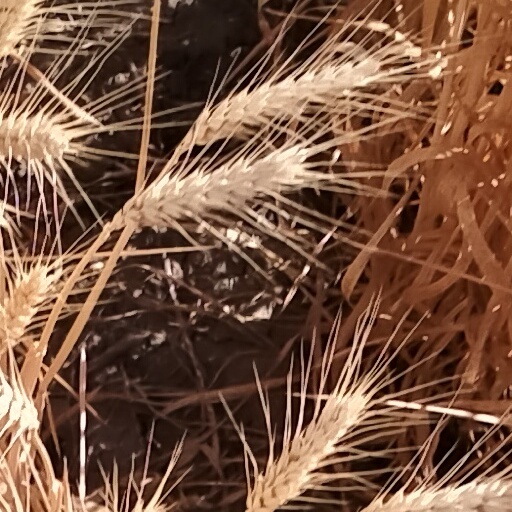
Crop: wheat